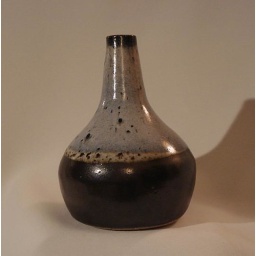
Another early bottle. Rutile pink over white over toshiko black. Nothing spectacular.